Supermarine Spitfire

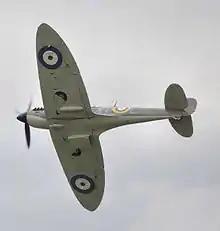
Spitfire Mk IIa "P7350" of the BBMF is the only existing airworthy Spitfire that fought in the Battle of Britain.

During the Battle of Britain, the Luftwaffe made concerted efforts to destroy the main manufacturing plants at Woolston and Itchen, near Southampton. The first bombing raid, which missed the factories, came on 23 August 1940. Over the next month, other raids were mounted, until, on 26 September 1940, both factories were destroyed, with 92 people killed and a large number injured. Most of the casualties were experienced aircraft-production workers.